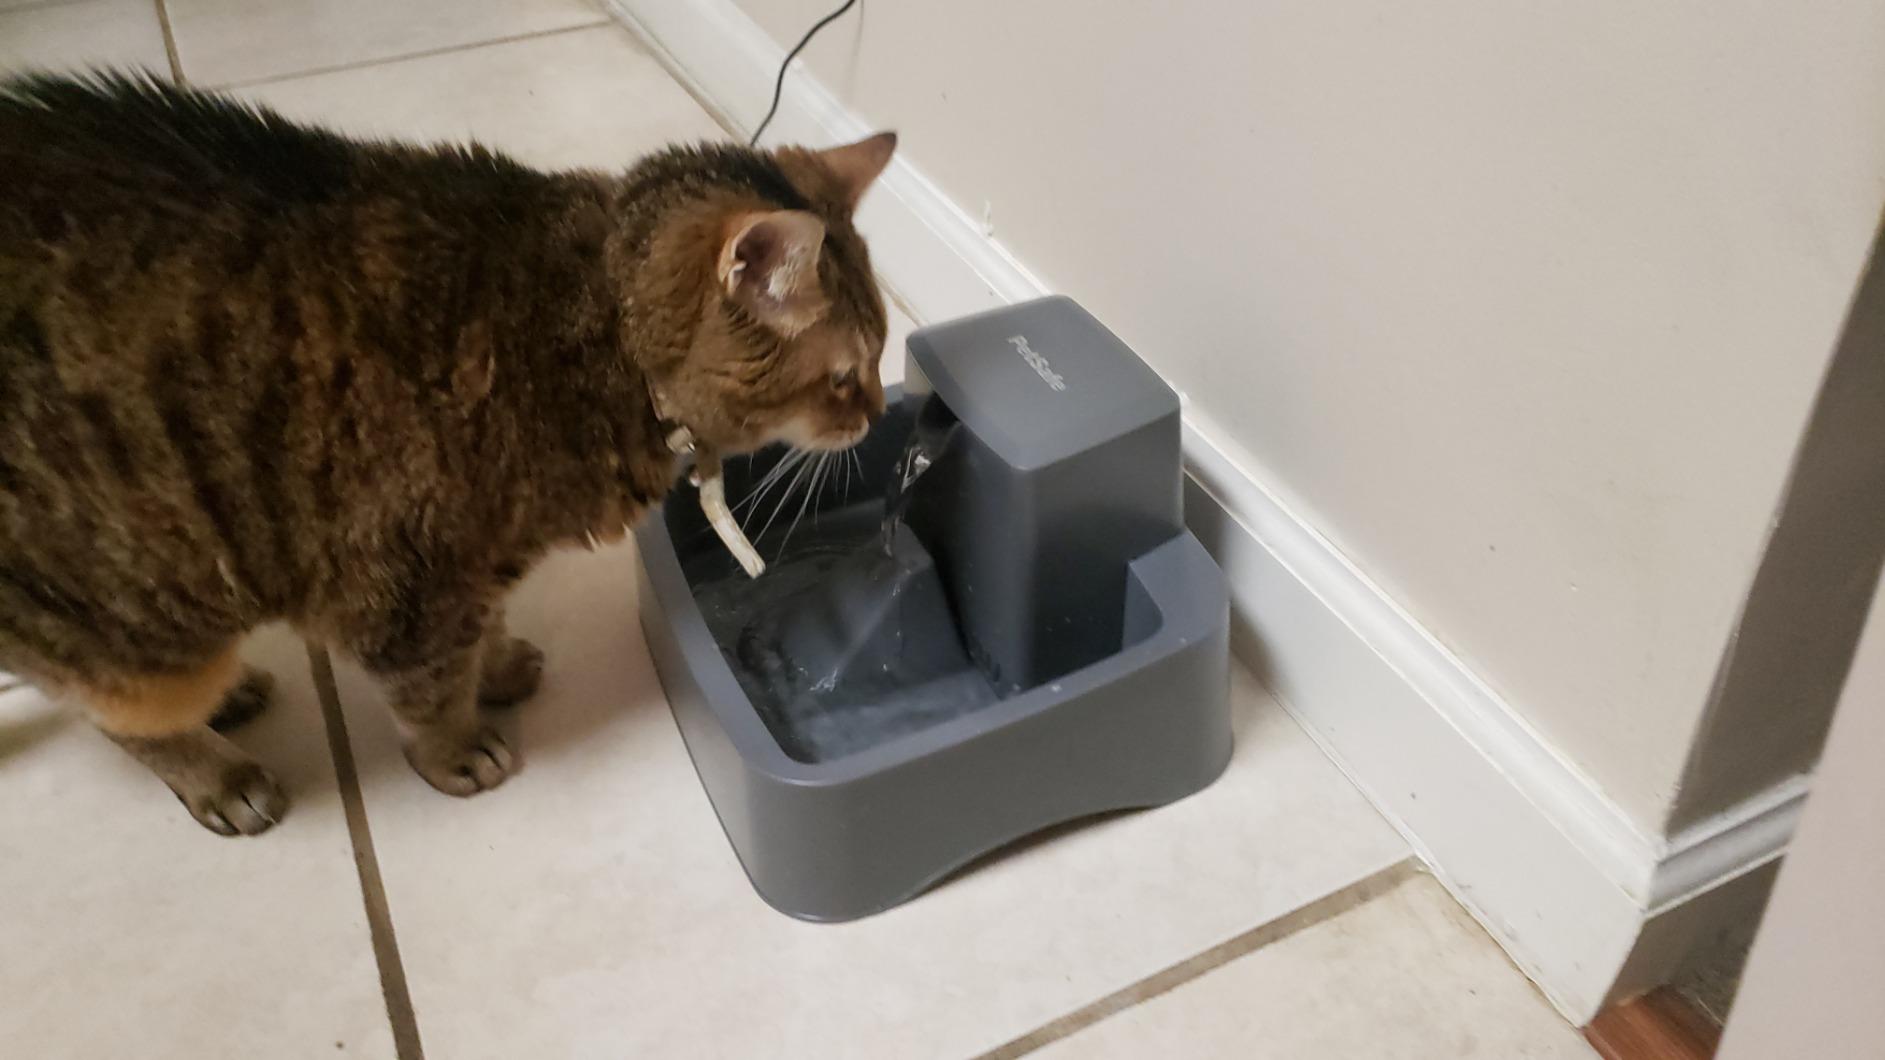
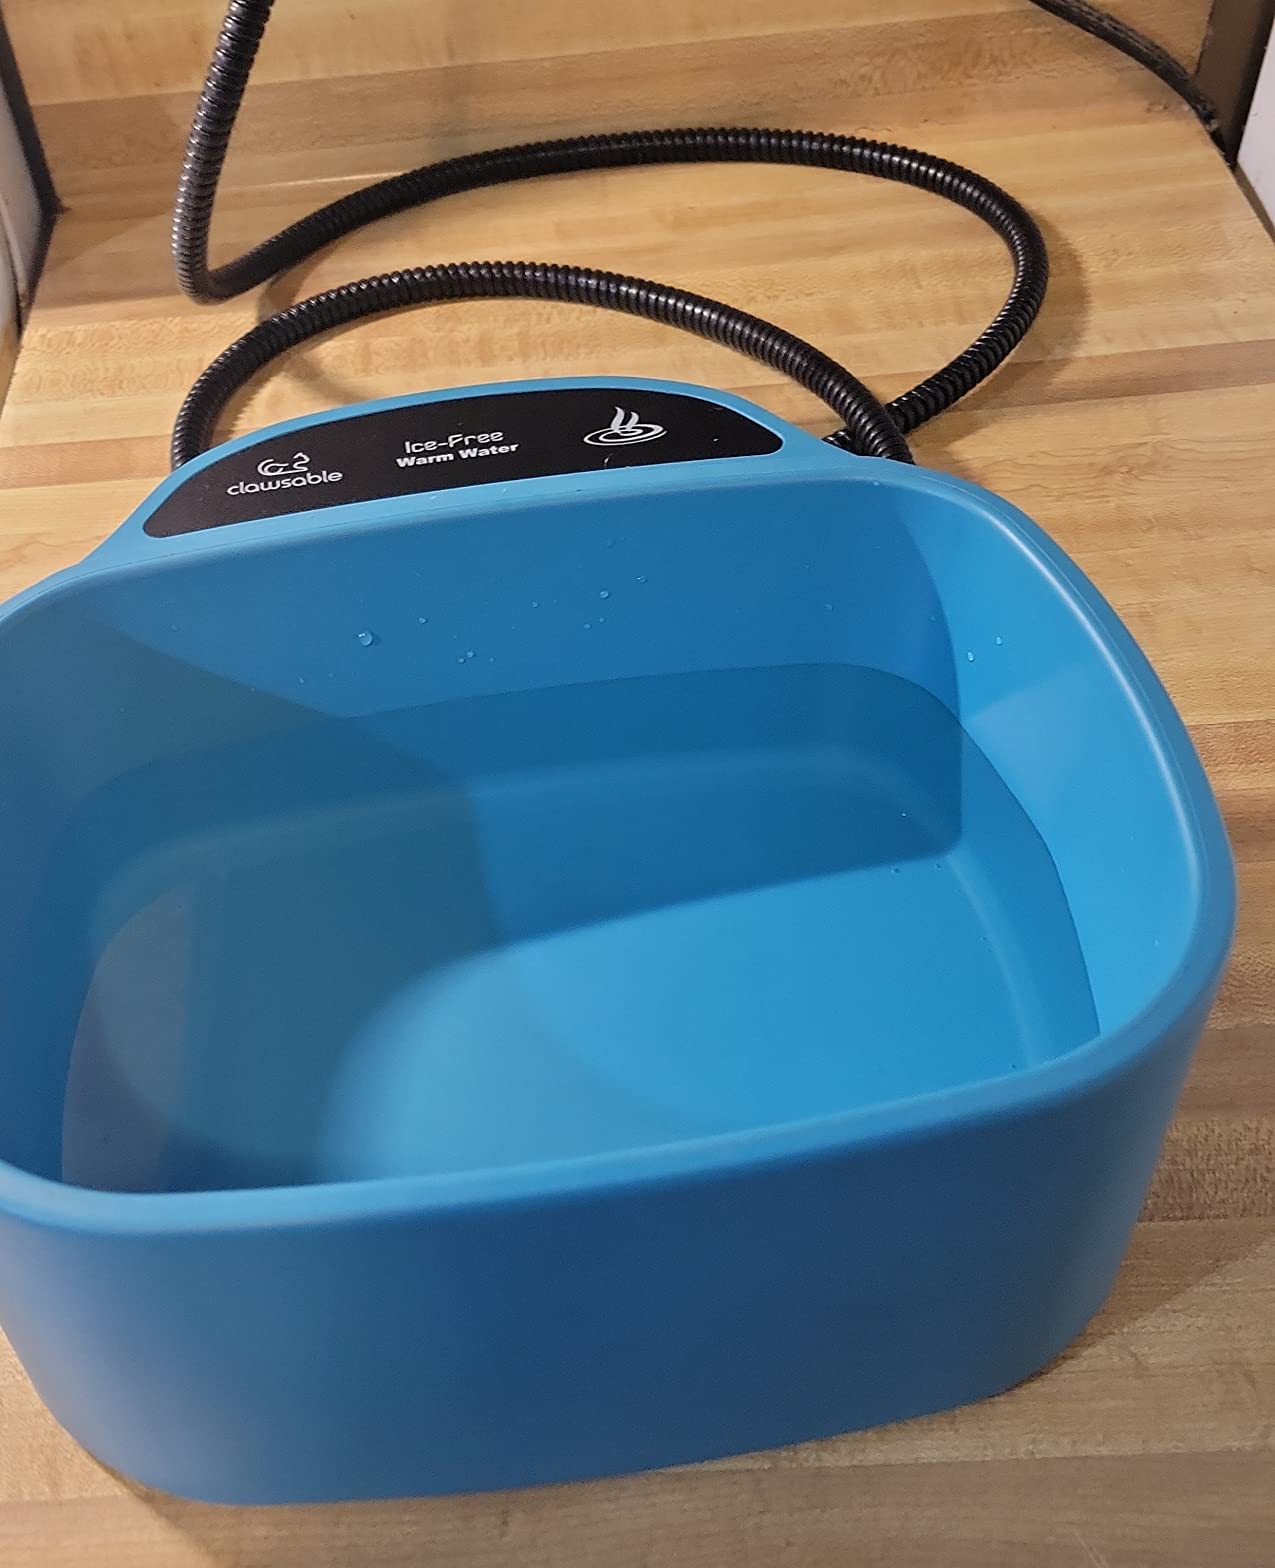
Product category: items_bowl
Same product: no